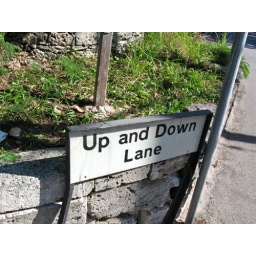
Up and Down Lane, street sign in Bermuda